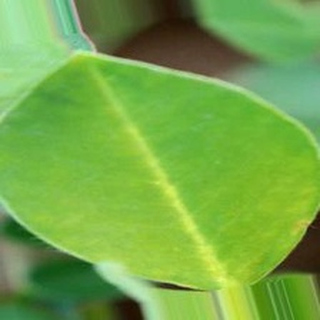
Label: healthy_groundnut